Liyana Fizi

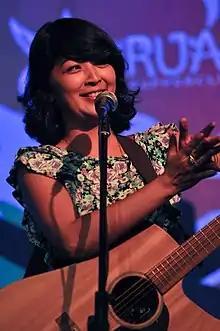
Liyana at the FlyFM Campur Charts concert on 8 December 2010

Liyana Fizi (born 14 September 1983) is a Malaysian singer, musician, songwriter, composer and producer. She is a former lead singer of the Malaysian jazz band Estrella. She started performing music in 2006 and earned eight nominations in the Voize Independent Music Awards in 2008.